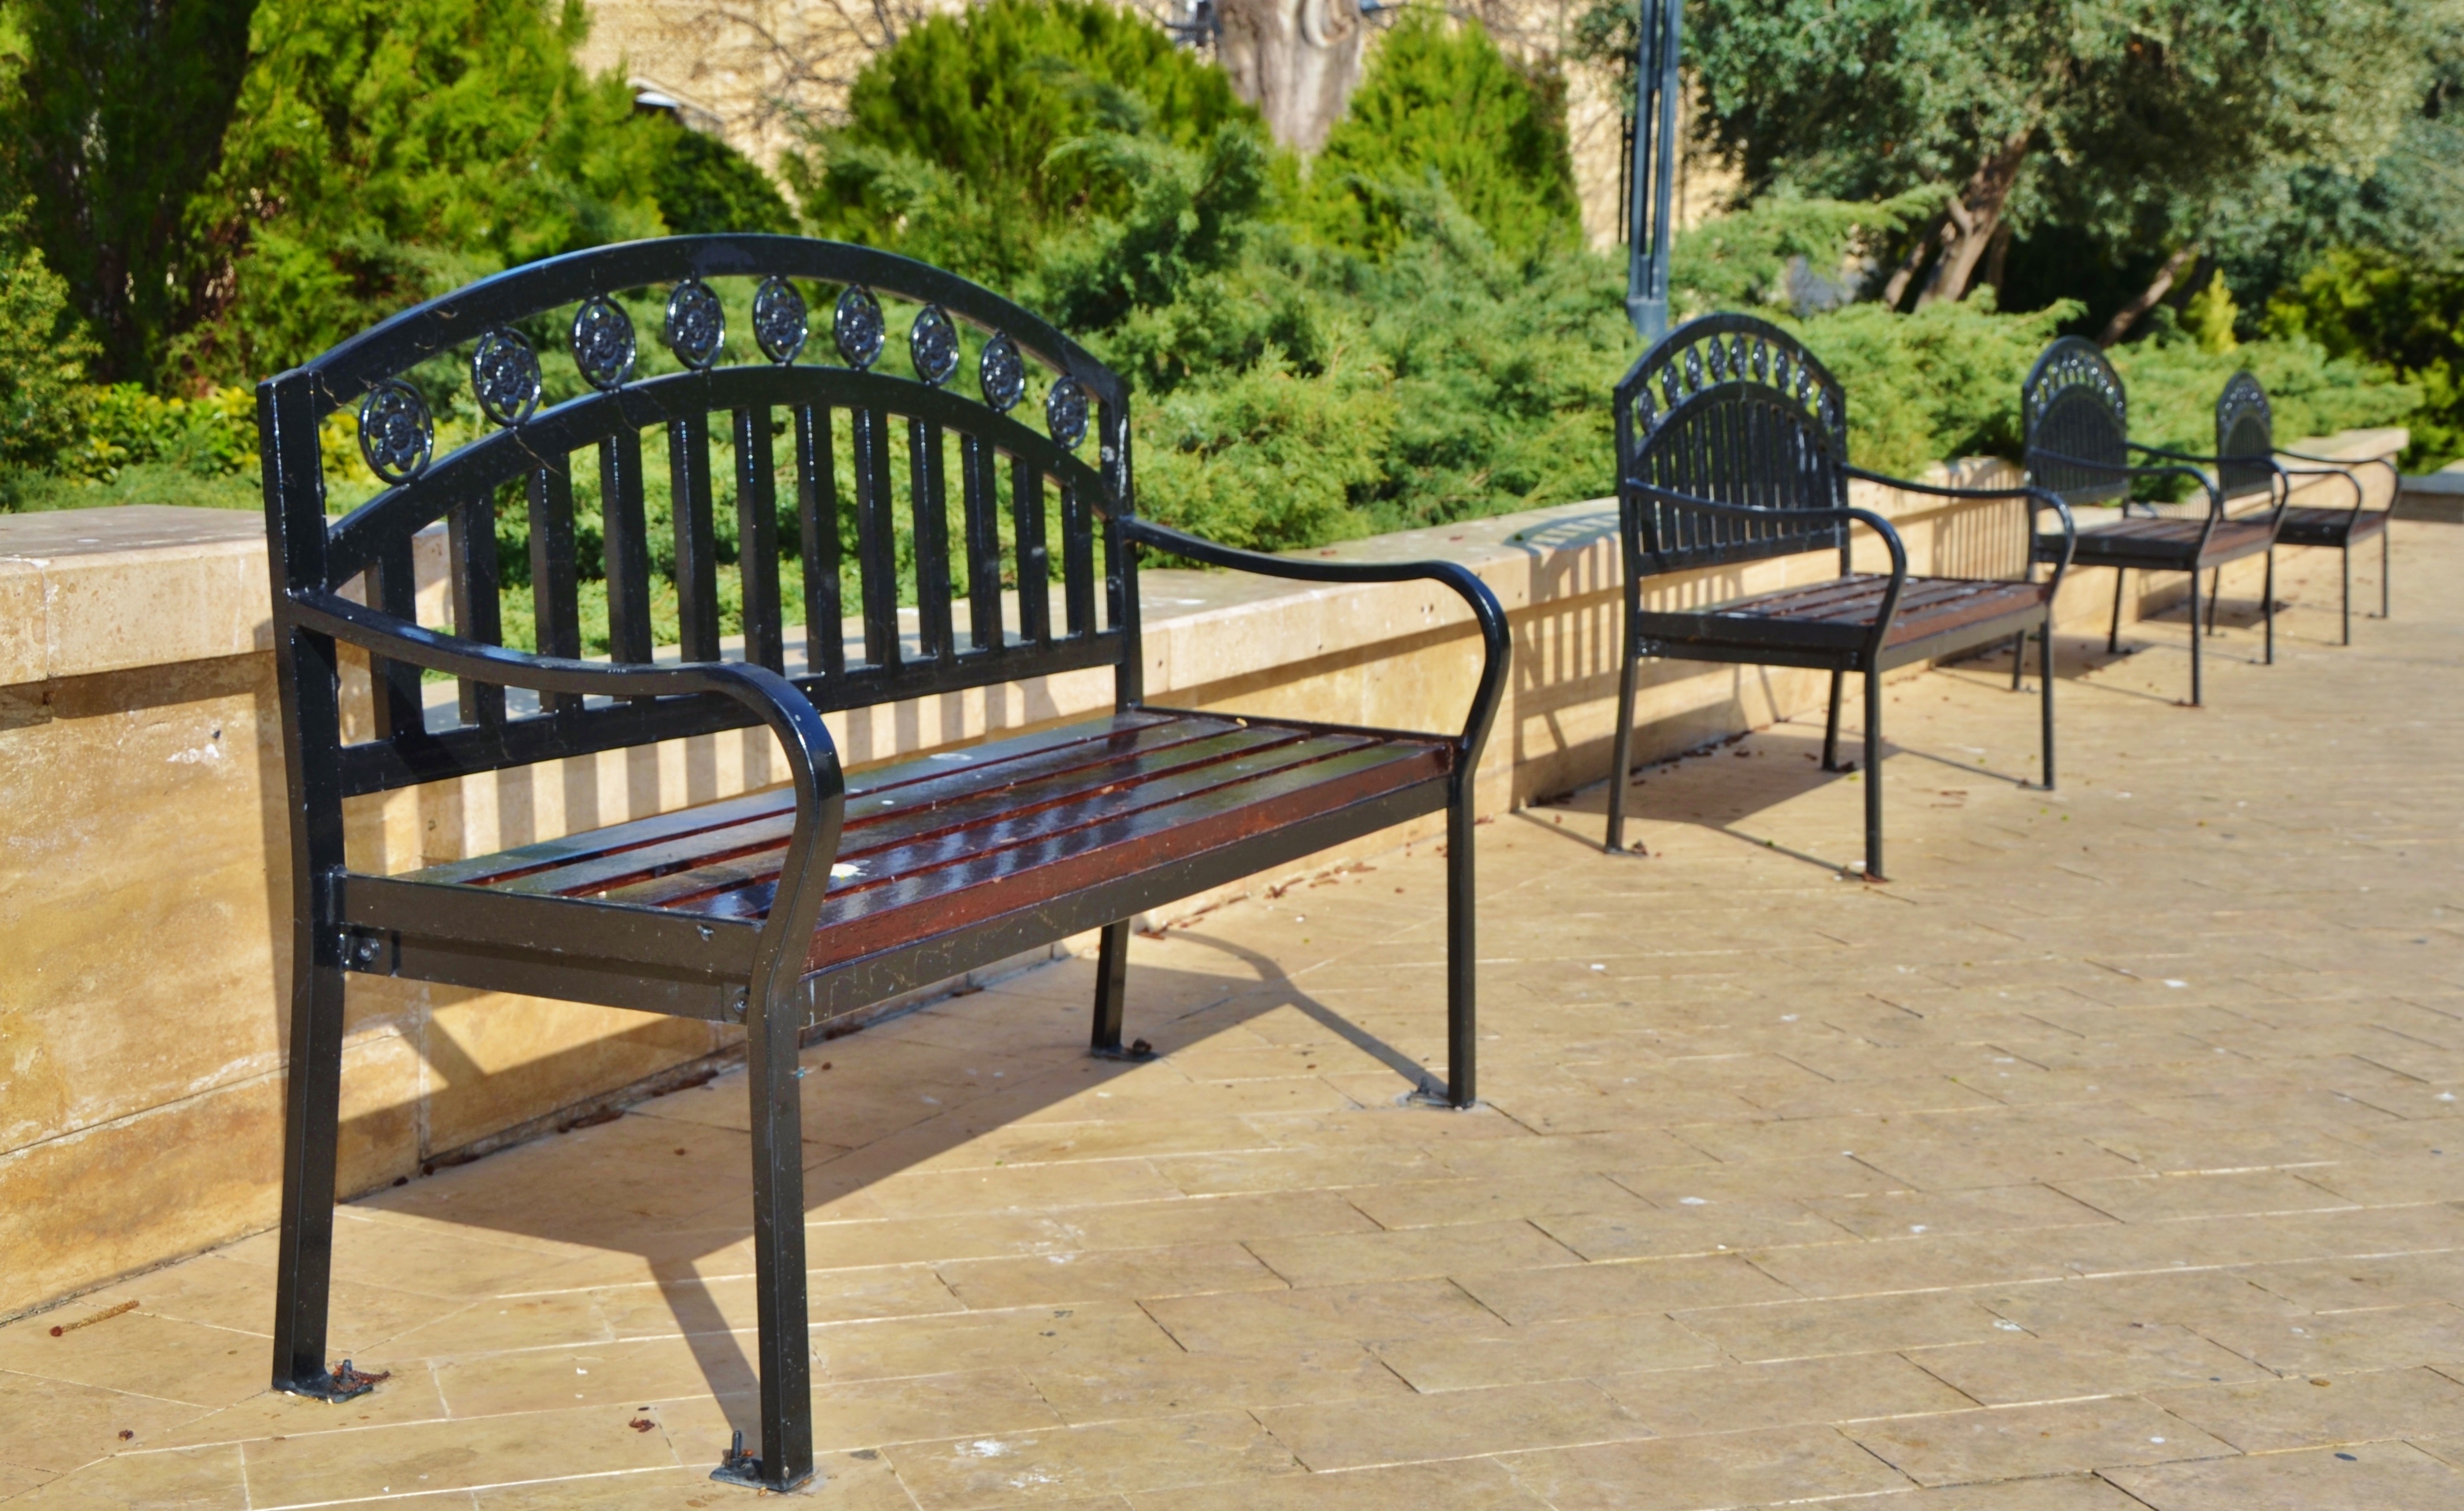
table, nature, bench, vacation, cottage, park, holiday, patio, property, furniture, tourism, leisure, real estate, outdoor furniture, outdoor structure